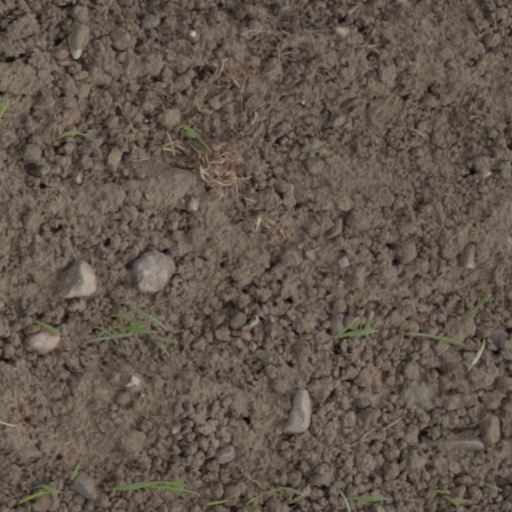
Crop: wheat